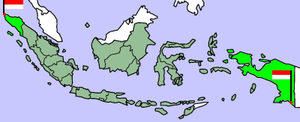
« De Sabang à Merauke », en indonésien “Dari Sabang sampai Merauke”, est une expression servant à désigner l'intégralité du territoire indonésien, Sabang et Merauke étant respectivement les villes les plus occidentales et orientales de ce pays.
Sabang est une ville d'Indonésie dans la province d'Aceh. Elle est située sur l'île de Weh. Elle a le statut de kota.
Merauke est une ville d'Indonésie dans la province de Papouasie en Nouvelle-Guinée. Merauke est le chef-lieu du kabupaten du même nom.